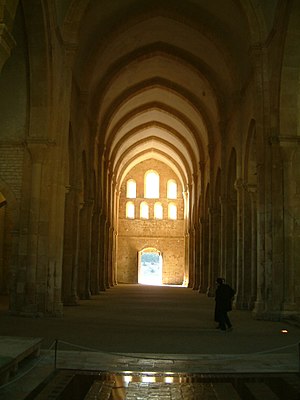
Fontenay (kloster)
Cistercienserklostret i Fontenay er et af Cistercienserordenens munkeklostre i kommunen Montbard i departementet Côte-d'Or i Frankrig.